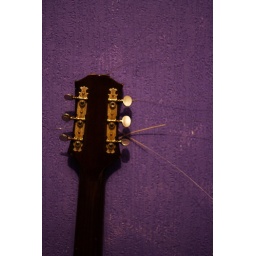
the headstock of my guitar against my purple wall